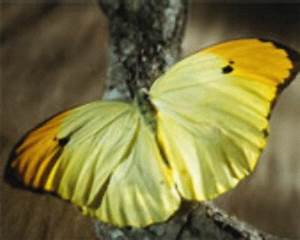
Label: farfalla